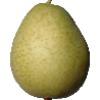
Label: Pear 1